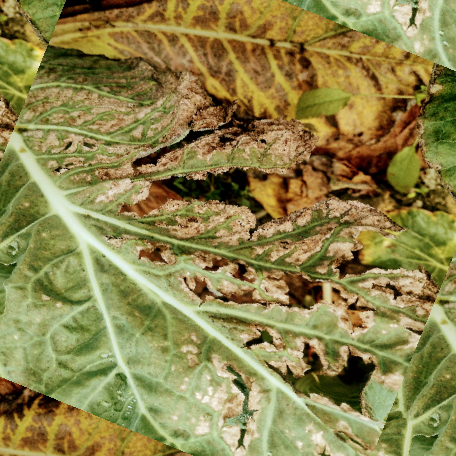
Label: Downy Mildew